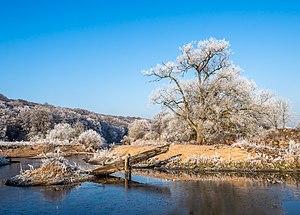
La Regnitz est une rivière allemande de 58 km de long qui coule dans le land de Bavière. Elle est un affluent du Main et donc un sous-affluent du Rhin.